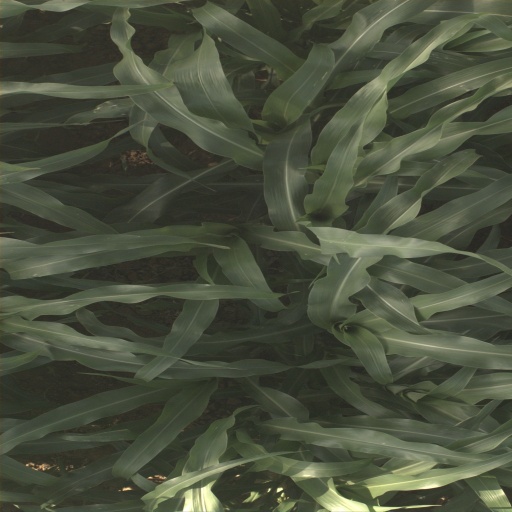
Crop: sorghum